2021 West Coast Eagles women's season

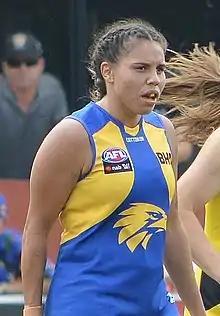
Female athlete in an Australian rules football game

The fixture for the remaining rounds was revealed on 4 March. West Coast were scheduled to play against at home in round seven, Richmond away in round eight, and at home in round nine, all on the Sundays of each round. On 9 March, the round seven match against Geelong was changed to Monday, 15 March. In the match, West Coast had their second win of the season, and largest win in their history, beating Geelong 53–14. Imahra Cameron kicked three goals, a record for the club. Brianna Green was back from injury. Emma Swanson was reported to the match review panel for rough conduct due to an off-the-ball bump on Geelong's Georgie Rankin which gave Rankin a concussion. Swanson received a two match ban for the incident, causing her to miss the remainder of the season.